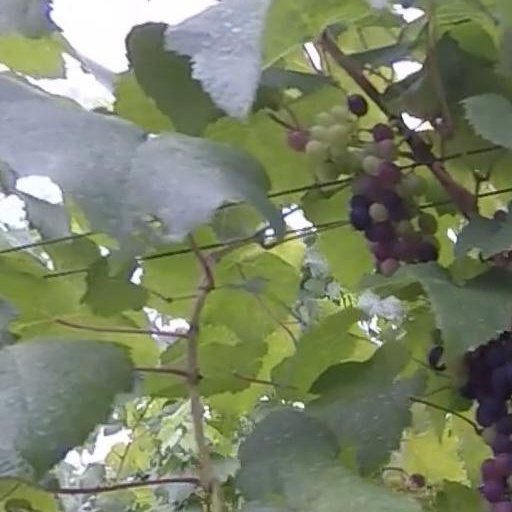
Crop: grape